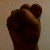
The image shows a hand gesture representing the letter 'S' in Indian Sign Language.